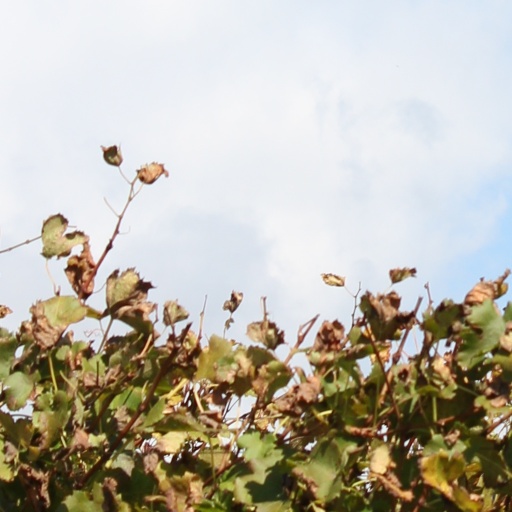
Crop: grape